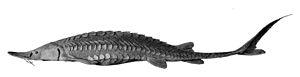
Scaphirhynchus est un genre de poissons peuplant exclusivement l'hémisphère nord.
Scaphirhynchus platorynchus, communément appelé Esturgeon scaphirhynque, est une espèce de poissons appartenant à l'ordre des Acipenseriformes. C'est la plus petite espèce d'esturgeon d'eau douce endémique d'Amérique du Nord. C'est aussi le plus abondant des esturgeons, et on le rencontre dans les bassins du Missouri et du Mississippi. C'est aussi le seul esturgeon pêché pour son commerce aux États-Unis.